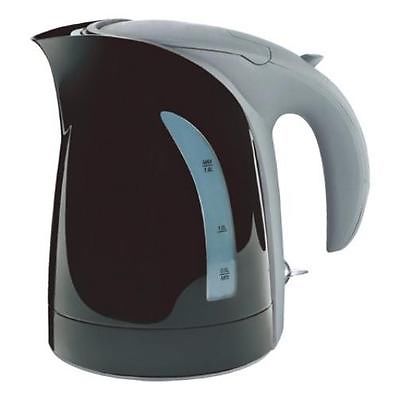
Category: kettle